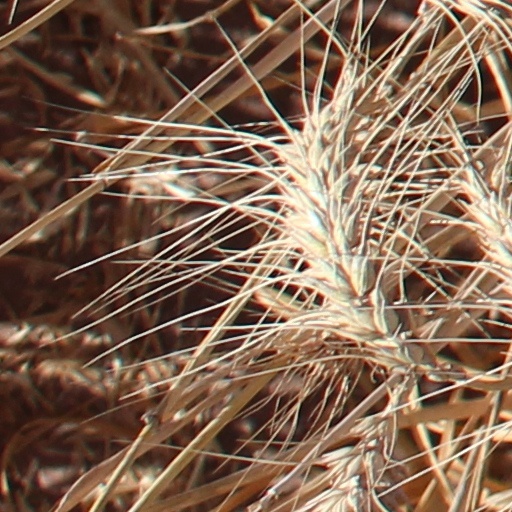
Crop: wheat